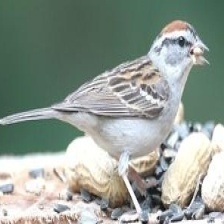
Species: CHIPPING SPARROW
Scientific name: SPIZELLA PASSERINA